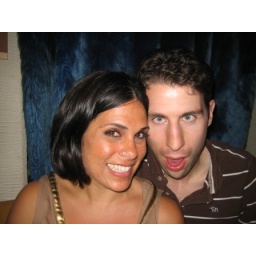
Shyla and JJ in the pink cow